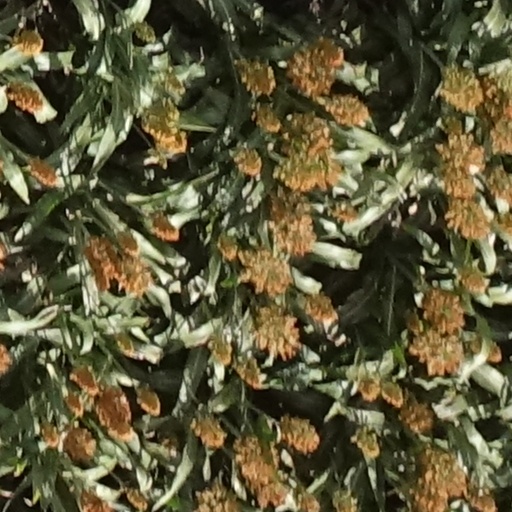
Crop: sorghum